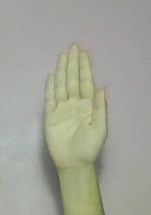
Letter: seen